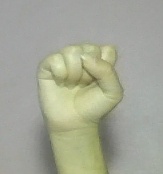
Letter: saad